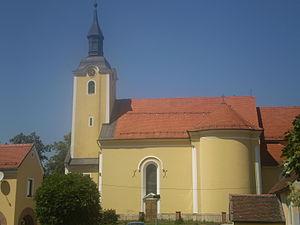
Ivanec est une ville et une municipalité située dans le comitat de Varaždin, en Croatie. Au recensement de 2001, la municipalité comptait 13 765 habitants et la ville seule comptait 5 252 habitants.